The Self-Esteem Team

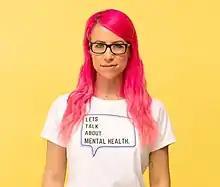
Nadia Mendoza, Self-Esteem Team founder

The Self-Esteem Team is a British organisation which delivers workshops in schools and colleges on mental health, LGBT, body image and exam stress. It was formed in 2014 by Nadia Mendoza, Grace Barrett, and Natasha Devon.